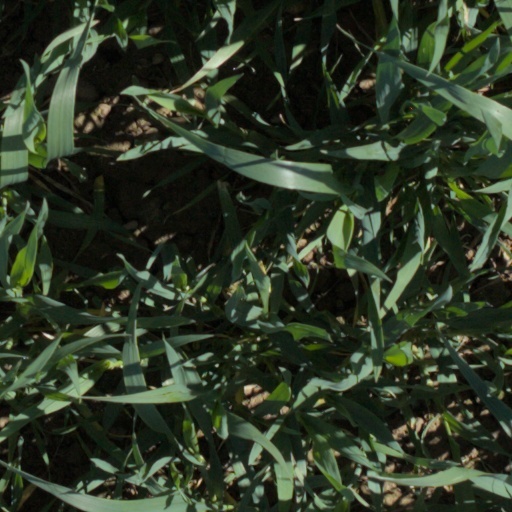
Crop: wheat